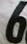
Number: 6